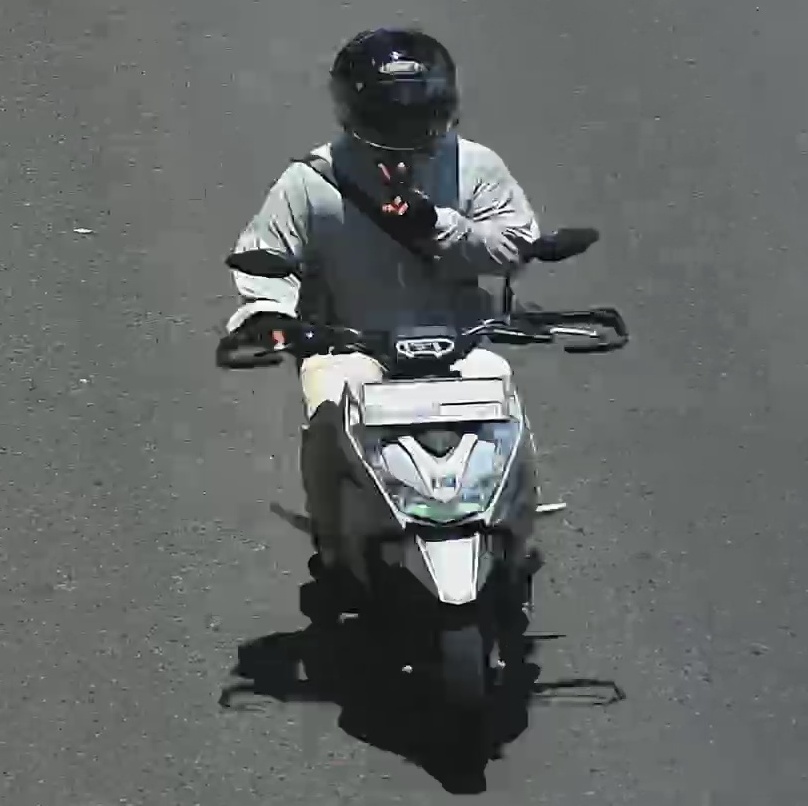
person-with-helmet: 1
person-without-helmet: 0